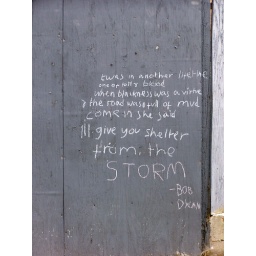
A sign on fence of land owned by London Transport.